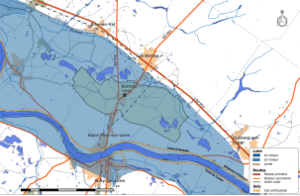
Zone inondable et réseaux hydrographique et routier de la commune de Bonnée.
Bonnée est une commune française, située dans le département du Loiret en région Centre-Val de Loire.